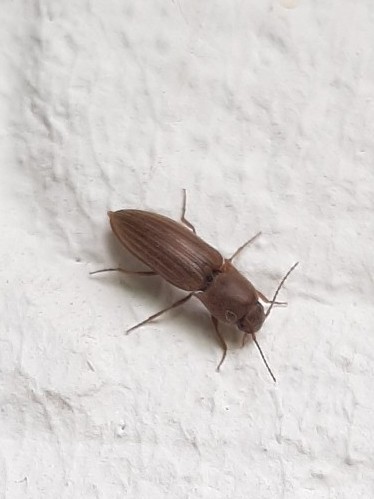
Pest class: clickbeetles_wireworms